Ajaigarh

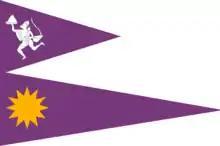
Flag of Ajaigarh state

Ajaigarh was the capital of a princely state of the same name during the British Raj. Ajaigarh was founded in 1765 by Guman Singh, a Bundela Rajput who was the nephew of Raja Pahar Singh of Jaitpur. After Ajaigarh was captured by the British in 1809, it became a princely state in the Bundelkhand Agency of the Central India Agency. It had an area of , and a population of 78,236 in 1901. The rulers bore the title of "sawai maharaja". He commanded an estimated annual revenue of about £15,000/-, and paid a tribute of £460/-. The chief resided at the town of Nowgong, at the foot of the hill-fortress of Ajaigarh, from which the state took its name. This fort, situated on a steep hill, towers more than above the eponymous township, and contains the ruins of several temples adorned with elaborately carved sculptures. The town was often afflicted by malaria, and suffered severely from famine in 1868–69 and 1896–97.